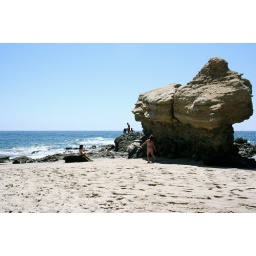
That little girl definitely put on a show. Singing, dancing and all. @ Table Rock beach in Laguna